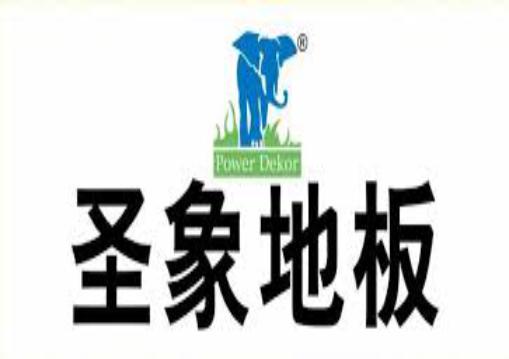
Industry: Necessities